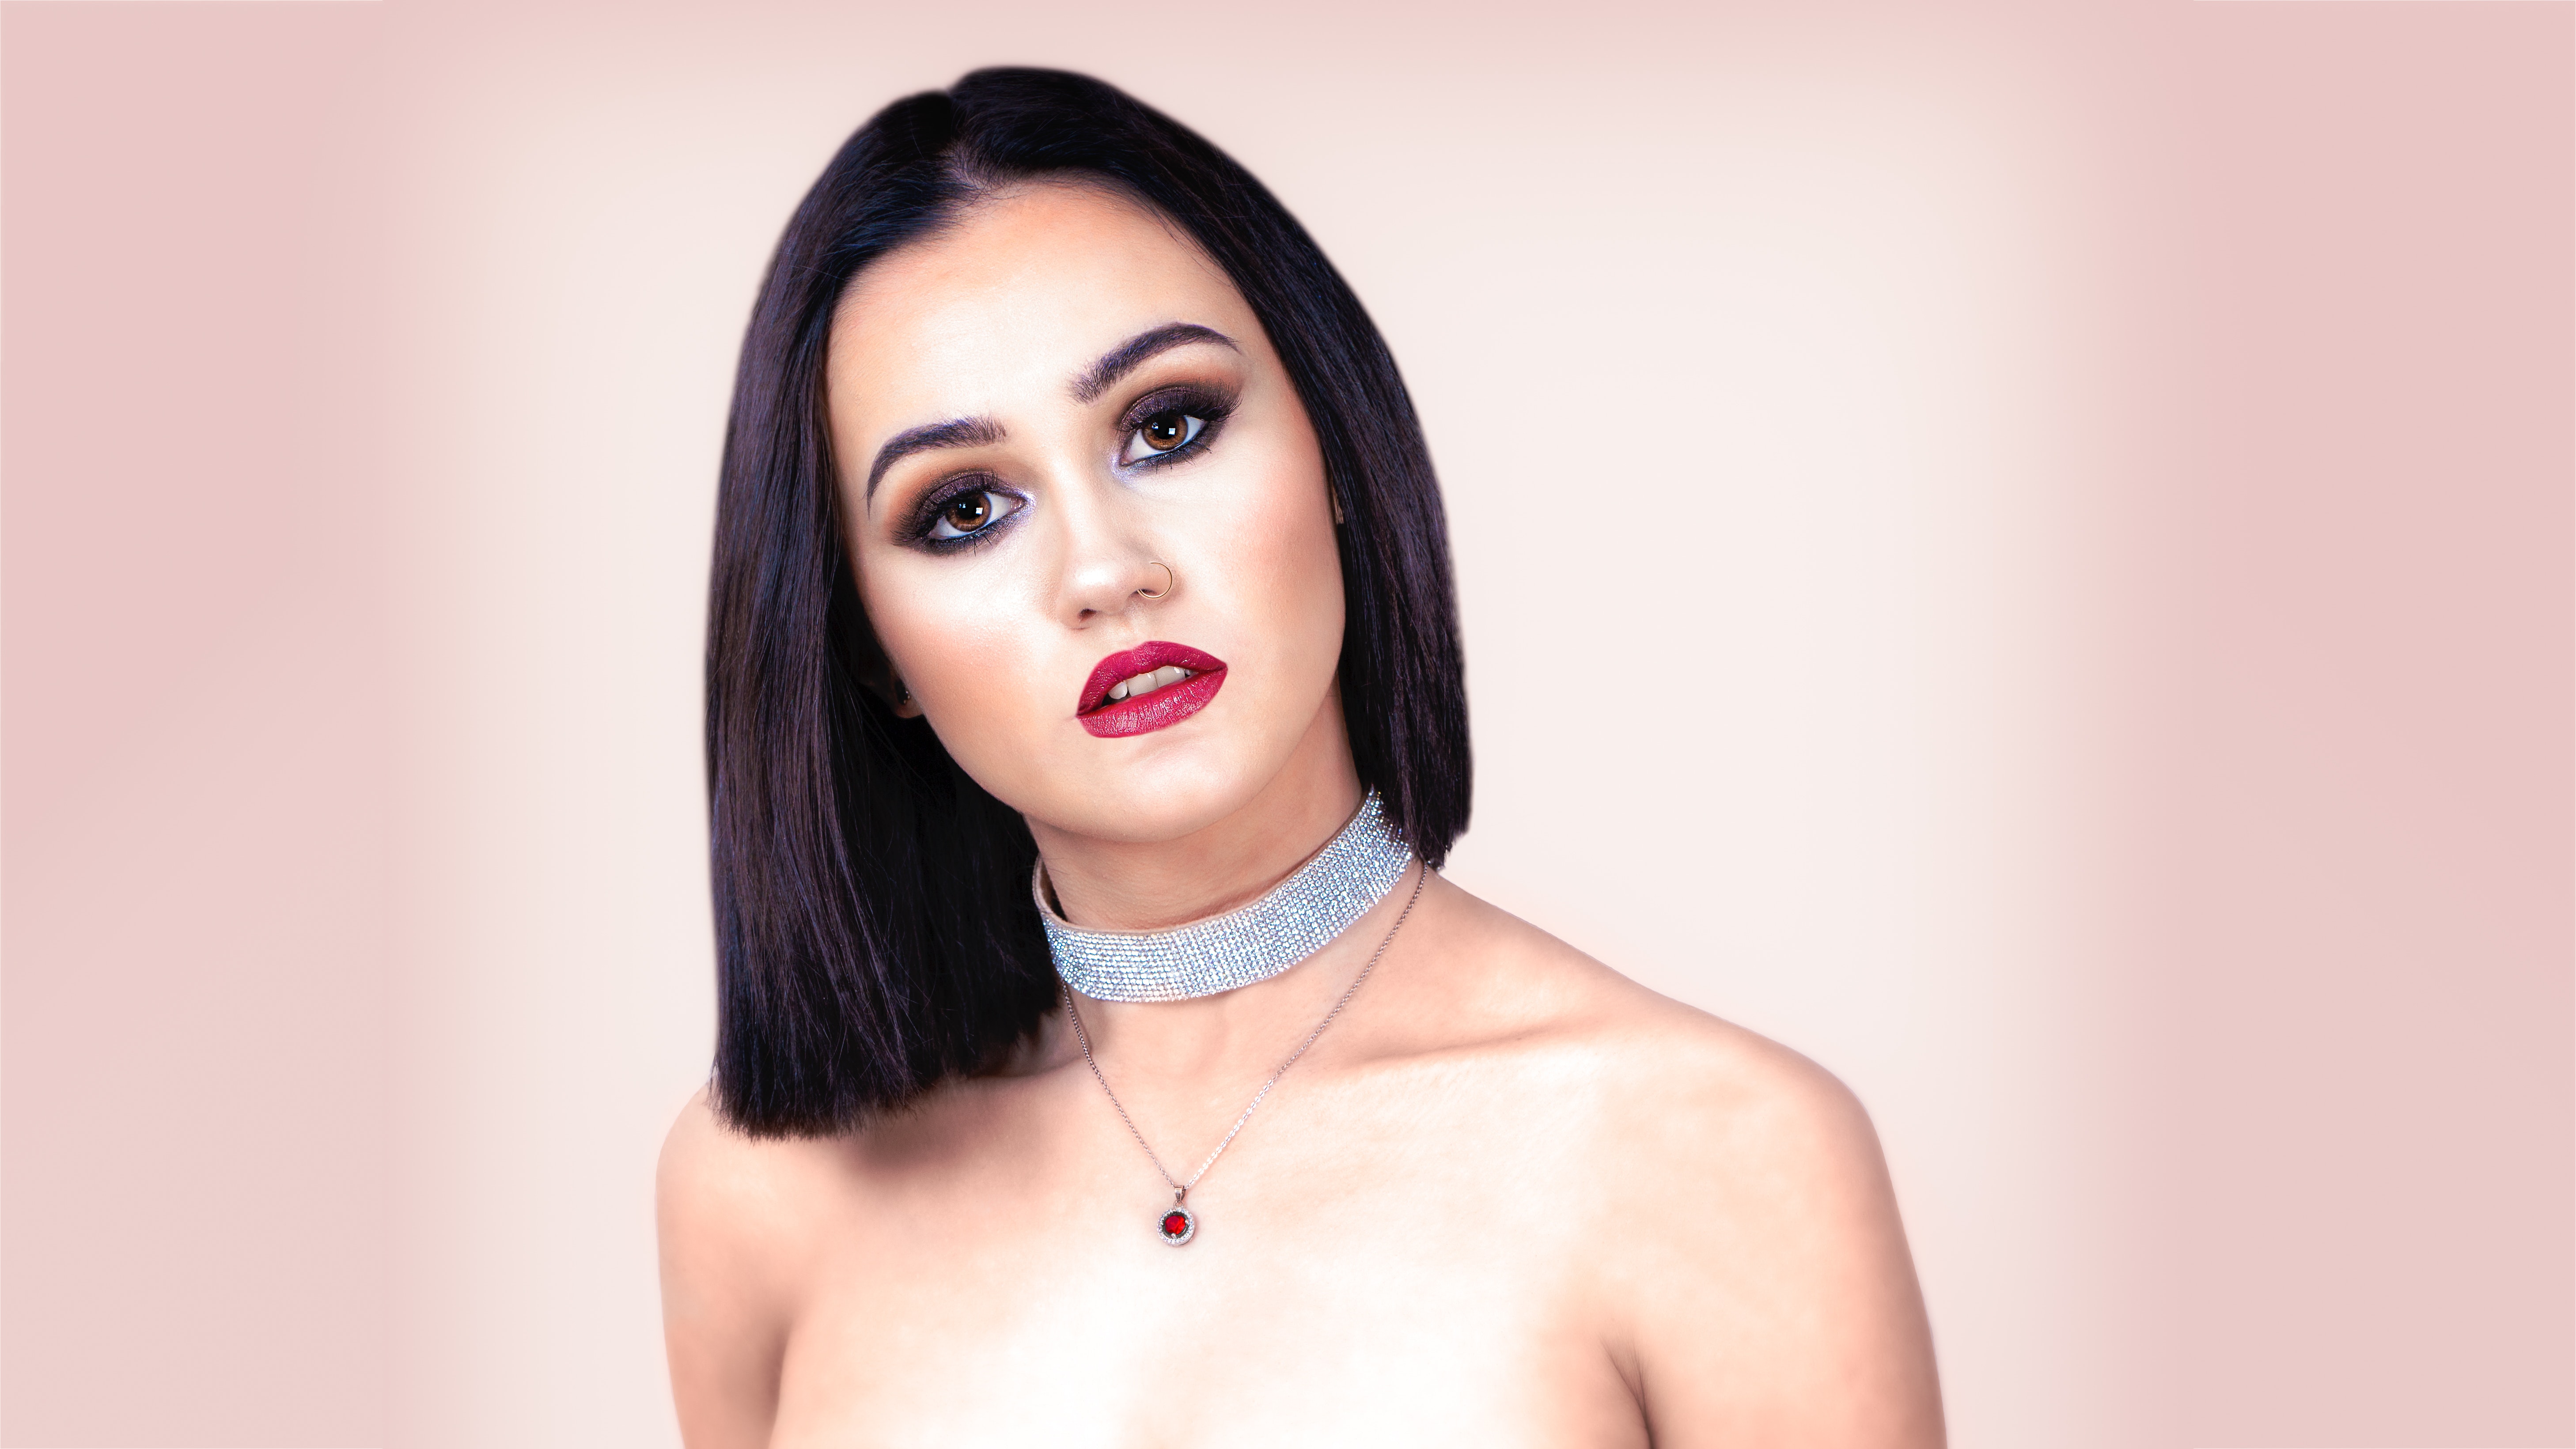
hair, face, lip, eyebrow, skin, black hair, beauty, chin, nose, head, pink, cheek, hairstyle, forehead, model, photo shoot, close up, human, eye, neck, long hair, photography, eyelash, mouth, hand, fashion accessory, jaw, lipstick, necklace, Lace wig, jewellery, brown hair